Myking Church

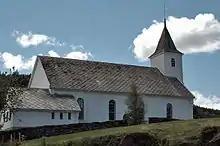
View of the church

Myking Church is a parish church of the Church of Norway in Alver Municipality in Vestland county, Norway. It is located in the village of Myking, along the inner Austfjorden. It is one of the three churches for the Lindås parish which is part of the Nordhordland prosti (deanery) in the Diocese of Bjørgvin. The white, stone church was built in a long church design in 1861 using plans drawn up by the architect Christian Heinrich Grosch. The church seats about 250 people.